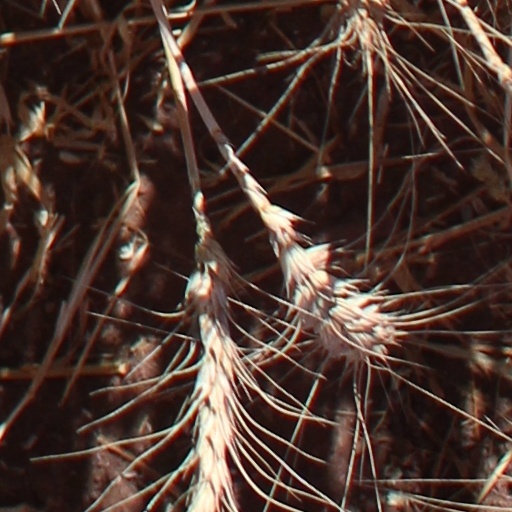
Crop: wheat